Erik Ersberg

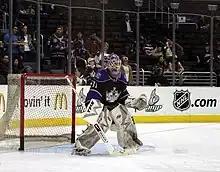
Ersberg in action

Ersberg started his ice hockey career playing for VIK Västerås HK in HockeyAllsvenskan (tier two in the Swedish league structure). For season 2005–06 he joined the Jönköping based elite club HV71. As a backup goalie behind Stefan Liv, Ersberg guarded the net for ten games in his rookie season, ending the regular season with a save percentage of .929. In the Elitserien playoffs 2006 he played in two games with a .857 save percentage.